James Bruce, 8th Earl of Elgin

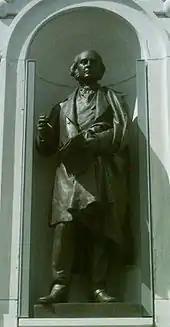
Statue of Elgin in front of the Parliament Building in Quebec

In 1847 he was appointed Governor General of the Province of Canada by the Secretary of State for War and the Colonies, Henry Grey, 3rd Earl Grey, in the administration of Lord John Russell. Under Lord Elgin, the first real attempts began at establishing responsible government in Canada. Lord Elgin became the first Governor General to distance himself from the affairs of the legislature. Since then, the Governor-General has had a largely symbolic role with regards to the political affairs of the country. As Governor-General, he wrestled with the costs of receiving high levels of immigration in the Canadas, a major issue in the constant debate about immigration during the 19th century.